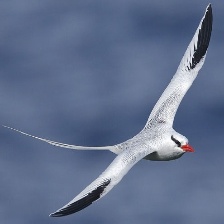
Species: RED BILLED TROPICBIRD
Scientific name: PHAETHON AETHEREU